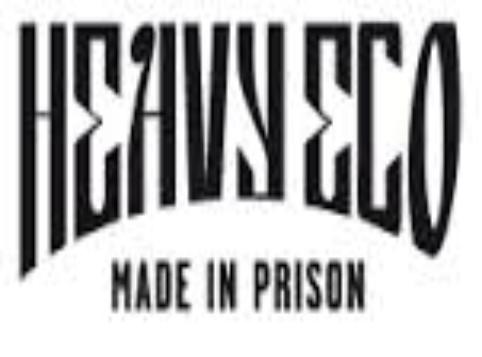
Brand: Heavy Eco
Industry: Clothes